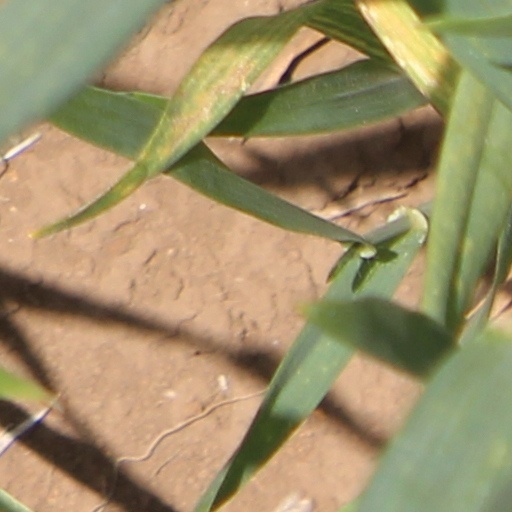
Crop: wheat